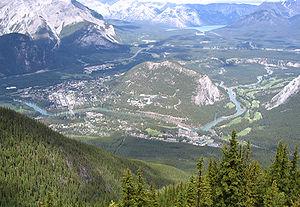
La Bow River est une rivière s'écoulant dans la province canadienne de l'Alberta. Elle est un affluent de la rivière Saskatchewan-sud, et est comme telle une des sources indirecte du fleuve Nelson.
Les communautés sont des entités administratives assurant la gestion territoriale qui sont établies sous dix différents types de corporations municipales dans la province canadienne de l'Alberta. Elles incluent les municipalités urbaines, les municipalités spécialisées, les municipalités rurales, les établissements métis et les réserves indiennes. Les municipalités urbaines incluent elles-mêmes les cités, les villes, les villages et les villages d'été. De leurs côtés, les municipalités rurales incluent les districts municipaux, les districts d'amélioration et les aires spéciales. Tous les types de municipalité sont gouvernés par les résidents et ont été incorporés sous des lois provinciales diverses, à l'exception des districts d'amélioration qui sont gouvernés par le gouvernement provincial ou fédéral ainsi que les réserves indiennes qui sont gouvernées par les Premières Nations locales sous juridiction fédérale.